Lorelei (musical)

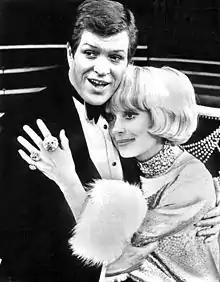
Peter Palmer and Carol Channing

Lorelei is a musical with a book by Kenny Solms and Gail Parent, lyrics by Betty Comden and Adolph Green, and music by Jule Styne. It is a revision of the Joseph Fields-Anita Loos book for the 1949 production "Gentlemen Prefer Blondes" and includes many of the Jule Styne-Leo Robin songs written for the original.